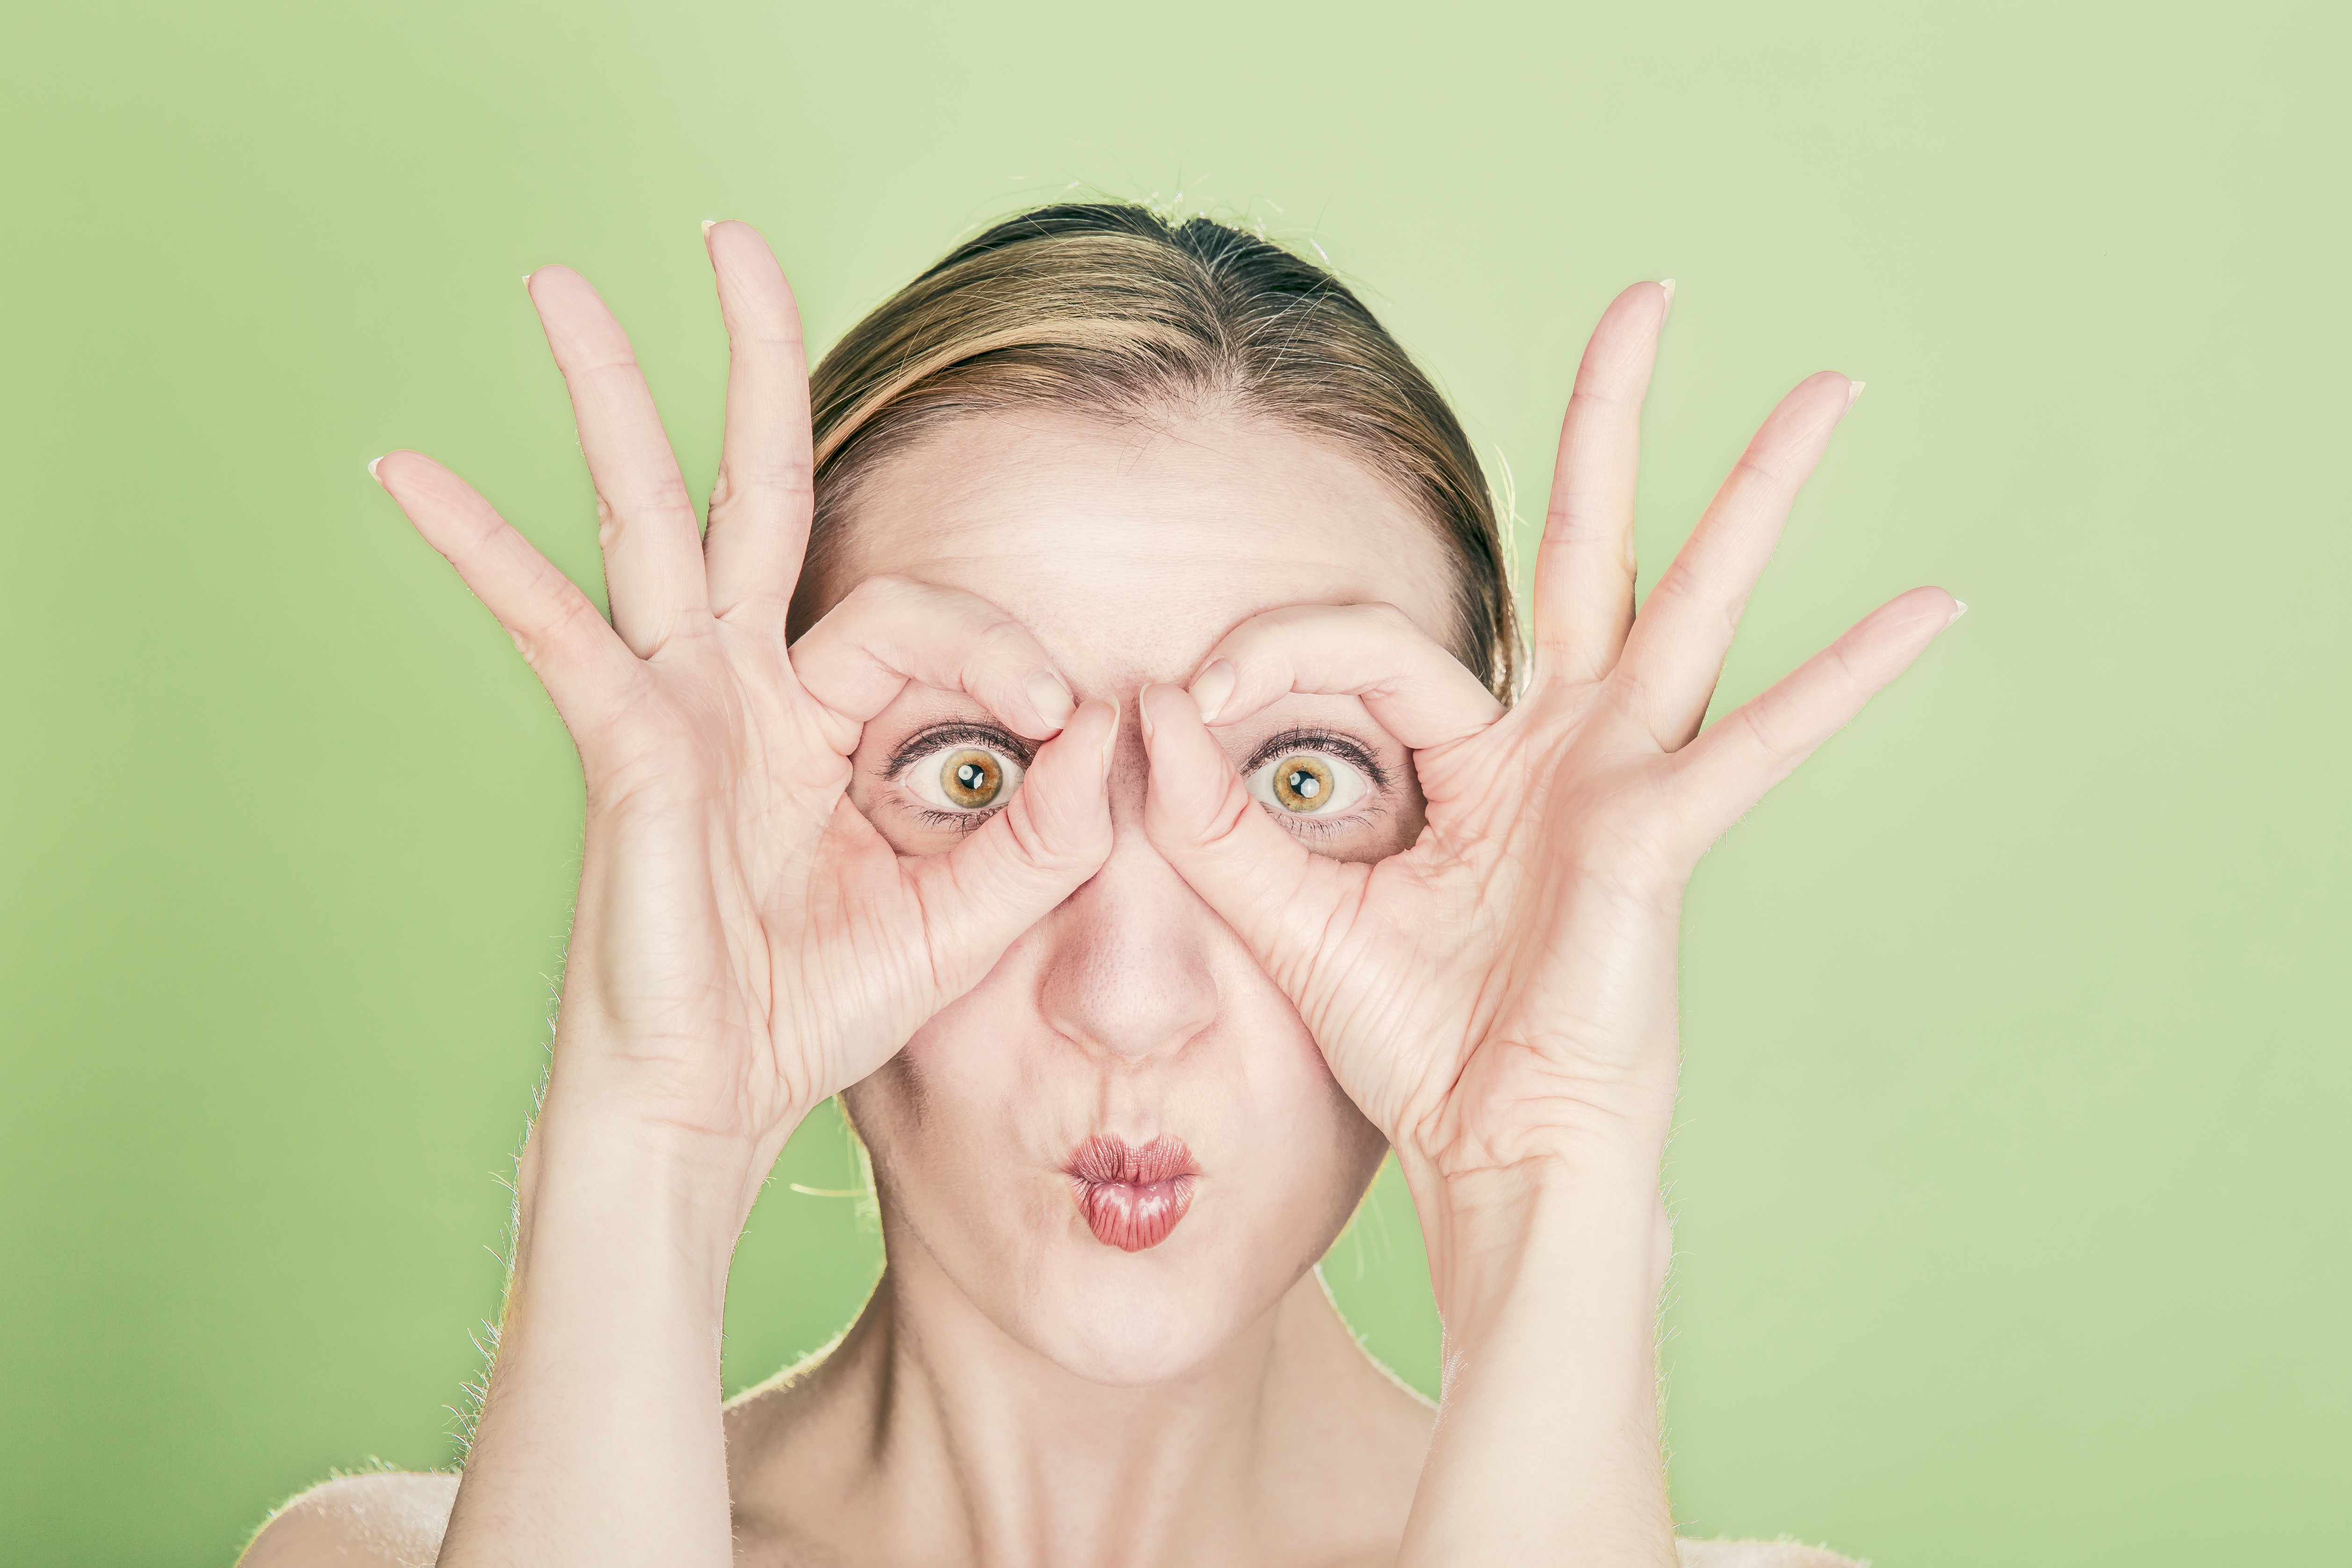
hand, person, woman, photography, looking, portrait, finger, ear, facial expression, mouth, close up, human body, face, nose, eyes, eye, head, skin, lips, beauty, organ, emotion, searching, sense, portrait photography